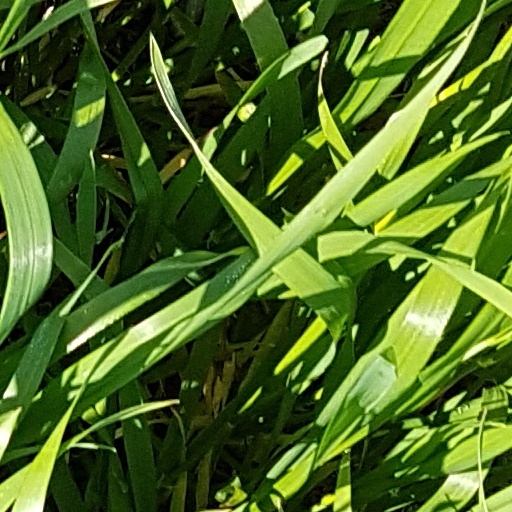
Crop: wheat